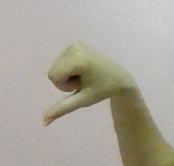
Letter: waw